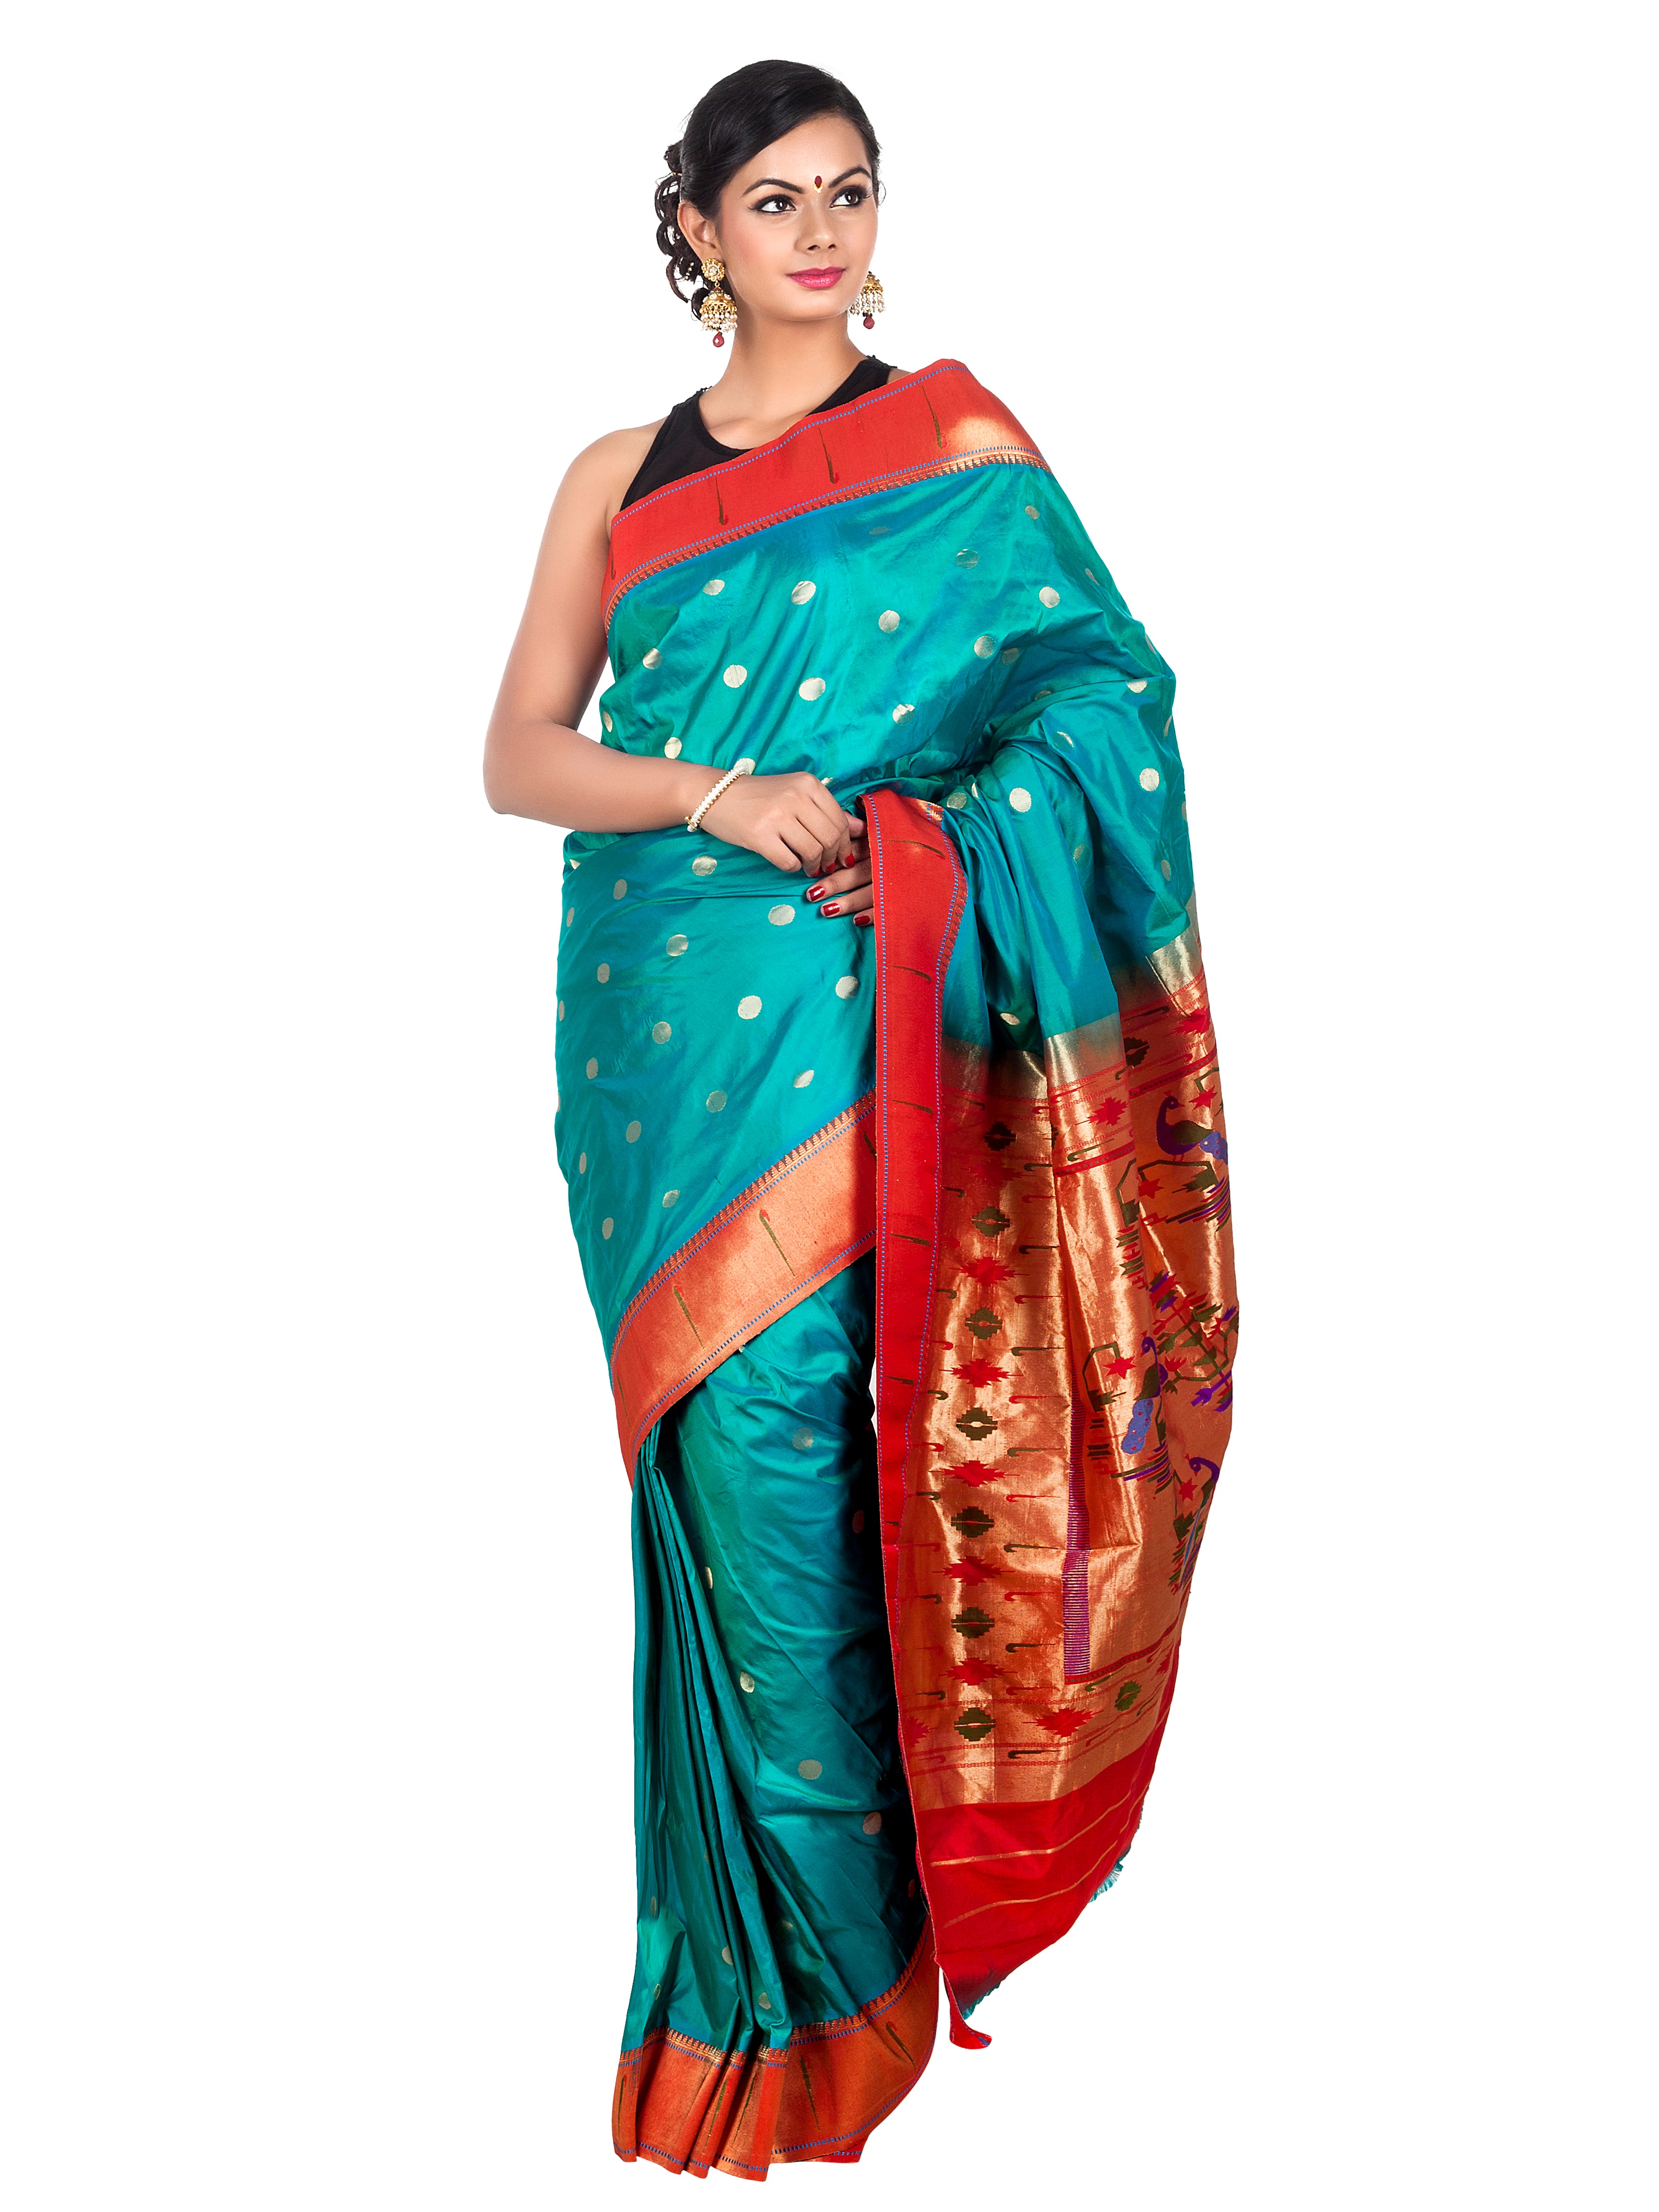
orange, pattern, clothing, textile, peach, sari, magenta, gown, abdomen, sleeve, formal wear, day dress